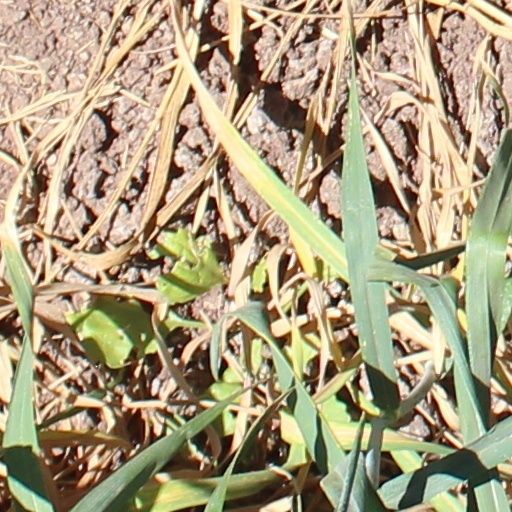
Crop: wheat